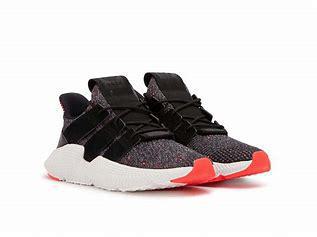
Brand: Adidas
Model: Prophere